Roosevelt National Forest

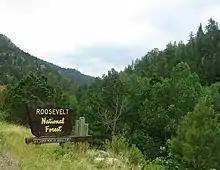
Entrance to Roosevelt National Forest near Estes Park, Colorado.

The Roosevelt National Forest is divided into two ranger districts, the Canyon Lakes Ranger District, with offices in Fort Collins, and the Boulder Ranger District, with offices in Boulder.